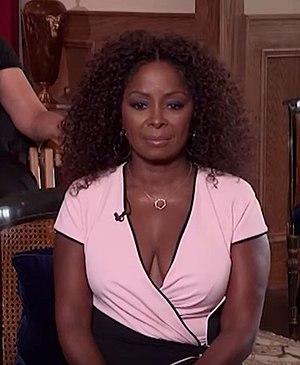
Crystal R. Fox née le 1ᵉʳ janvier 1964 est une actrice et chanteuse américaine. Fox a joué dans de nombreuses productions théâtrales au cours de sa carrière et est surtout connue pour ses rôles à la télévision comme Luann Corbin dans la série dramatique policière NBC / CBS In the Heat of the Night et comme Hanna Young dans le réseau Oprah Winfrey. feuilleton aux heures de grande écoute, The Haves and the Have Nots. Fox est également apparue dans un certain nombre de films, le plus notable jouant le rôle principal dans le thriller 2020 A Rupture fatale.